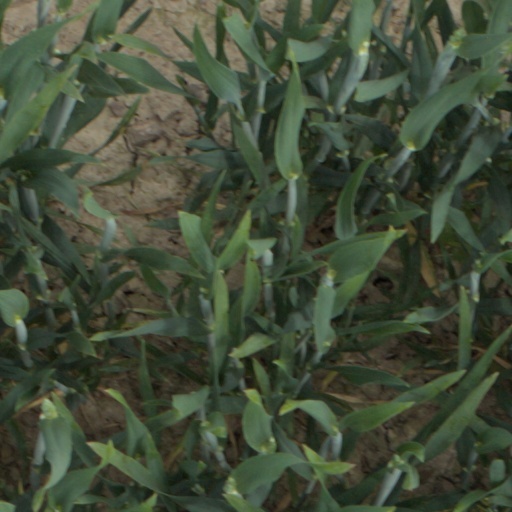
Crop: wheat